Silesian Interurbans

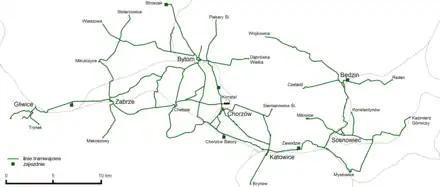
Upper Silesia conurbation tram network at the end of 1975

The end of the 1980s brought changes in Poland (the Round Table talks and the fall of communism). Unfortunately, that did not improve the tramway service in the region – on the contrary, the condition of the tram company had been steadily deteriorating since the middle of the 1990s. In September 1991, the state-owned WPK Katowice was liquidated. As a result, PKT was created. PKT started to operate on behalf of KZK GOP, a Silesian interurban transport body.